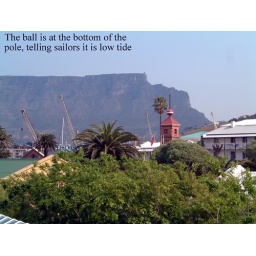
Cape Town. The ball shows high-low tide for ships waiting to come in